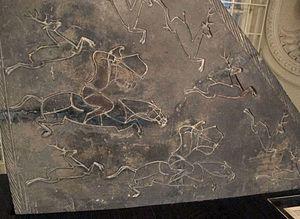
La rébellion des sept États ou révolte de sept rois a lieu en 154 av. J.-C. en Chine. Elle vise la dynastie Han et implique sept rois semi-autonomes, qui se révoltent à la suite d'une tentative de centralisation supplémentaire du gouvernement par l'empereur.